V bomber

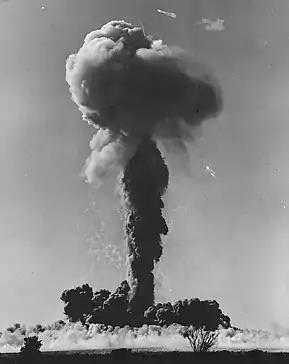
On 11 October 1956, Valiant B.1 WZ366 of No. 49 Squadron became the first British aircraft to drop a live atomic bomb during the Buffalo R3/Kite test

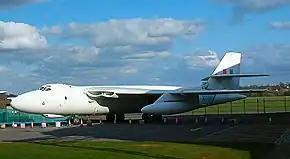
Vickers Valiant B1 XD818, flown by Kenneth Hubbard during Operation Grapple, at Royal Air Force Museum Midlands in 2006

Special Valiant unit No. 1321 Flight was formed at RAF Wittering on 3 August 1954 which conducted ballistic test trials with Blue Danube practice bombs. It became C Flight of No. 138 Squadron in March 1956, and No. 49 Squadron on 1 May 1956.